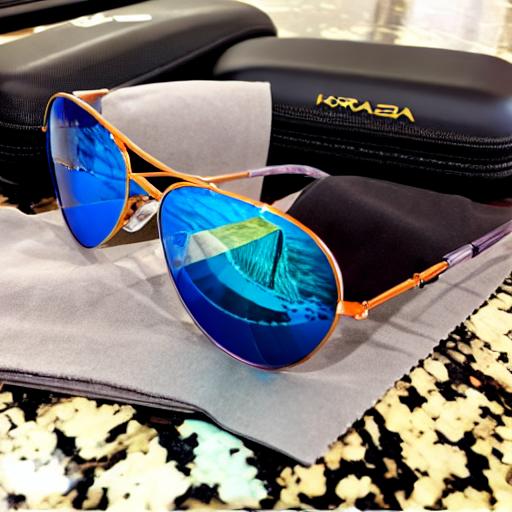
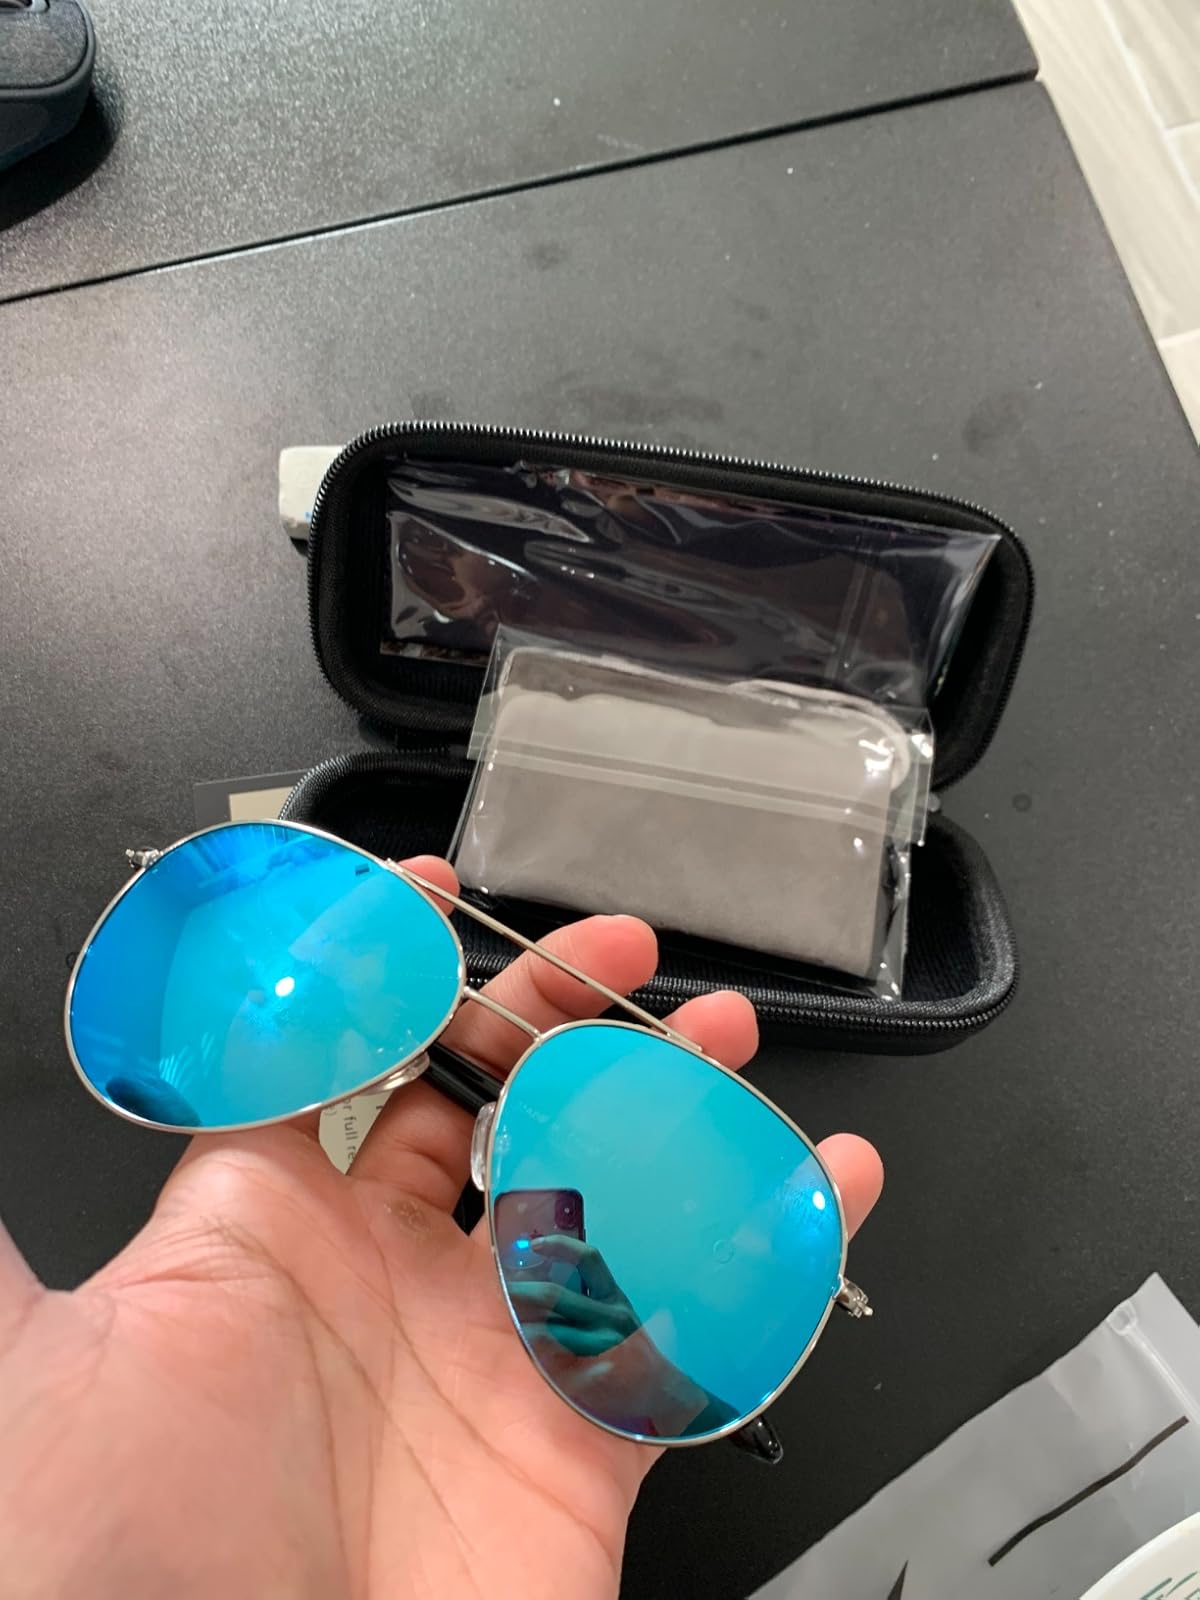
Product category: accessories_sunglasses
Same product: no